Micajah Burnett

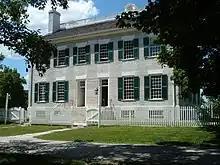
The Pleasant Hill Center Family dwelling house, designed by Burnett and constructed from 1824-1834.

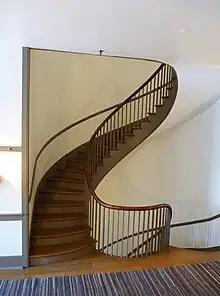
One of two spiral staircases designed by Burnett in the Trustees' House.

At the age of 22, Burnett changed the original layout of Pleasant Hill, much of which was on a north–south axis. He reoriented the main road to run east–west, and designed and oversaw the construction of three new dwelling houses along it. The first two were brick structures home to the East and West Families, built in 1817 and 1821, respectively. The third, construction of which began in 1824 and ended ten years later, was the dwelling of the Center Family. Built of white limestone, the building is 55 by 60 feet with an ell of 34 by 85 feet. Besides the three dwellings, Burnett designed the Pleasant Hill Shakers' Meeting House in 1820. A white clapboard structure, it is 60 by 44 feet.